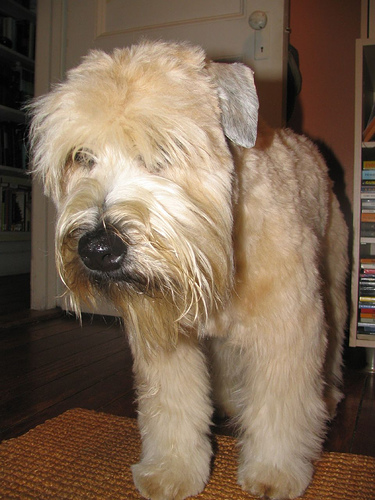
Breed: wheaten terrier